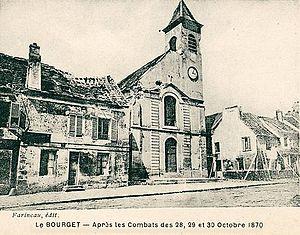
Carte postale ancienne éditée par Farineau Le Bourget, après les combats des 28, 29 et 30 octobre 1870
Le siège de Paris de 1870-1871 est un épisode de la guerre franco-prussienne de 1870-71, sa chronologie permet d'appréhender l'histoire de ce siège par les événements selon leur ordre temporel dans la ville de Paris mais également dans l'ensemble des départements d'Île-de-France.
La première bataille du Bourget eut lieu du 28 octobre au 30 octobre 1870, pendant la guerre franco-prussienne.